N. Chandrababu Naidu

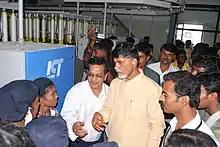
Naidu speaking with workers in a textile factory

In the 1999 state legislature elections, Chandrababu Naidu led his party to victory, securing 180 out of 294 seats in the state assembly. Additionally, the TDP won 29 out of 42 seats in the Parliament elections. The TDP's tally in the Lok Sabha made it not only the biggest of the BJP's allies, but also the fourth largest party in the Lok Sabha. These elections marked a critical juncture for Naidu, as they served as a significant test of his legitimacy both as the Chief Minister of the state and as the President of the TDP. Upon his return to power, the media hailed him as the first economic reformer to secure a strong electoral mandate.